Petr Gabriel

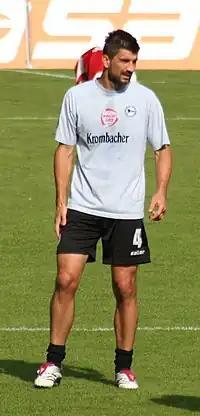
Gabriel with Arminia Bielefeld

Petr Gabriel (born 17 May 1973) is a Czech former professional footballer who played as a defender. He played for the Czech Republic national team, participating at the Euro 2000. At club level Gabriel played more than 200 matches in the Gambrinus liga.